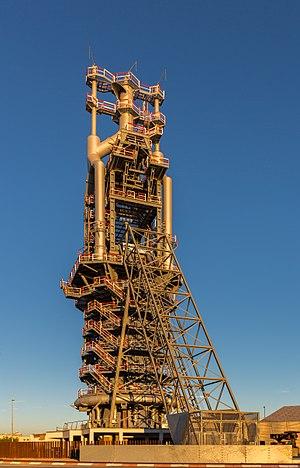
L’ancien haut fourneau numéro 2 des Altos Hornos del Mediterráneo S.A. situés dans le port de Sagonte, en Communauté valenciennne (Espagne), et aujourd’hui disparus. La compagnie Altos Hornos del Mediterráneo S.A. (AHM), créée à partir des Altos Hornos de Vizcaya S.A., fut inaugurée en 1971 pour approvisionner en acier l’industrie métallurgique de Sagonte. Dans ce haut fourneau, le seul à avoir été préservé sur les trois qui étaient autrefois en service, haut de 64 m, fut construit en 1922, puis remanié dans les années 1970, pour ensuite ne plus fonctionner que pendant 13 ans. Il est à l’heure actuelle ouvert au public.Português: Antigo alto-forno número 2 da extinta siderúrgica espanhola Altos Hornos del Mediterráneo S.A. situado no porto de Sagunto, Comunidade Valenciana. O alto-forno, o único restante dos três que estavam em operação, tem uma altura de 64 metros. Foi originalmente construído em 1922 e reformado na década de 70. Operou por mais treze anos após sua restauração, e hoje está aberto à visitação pública.